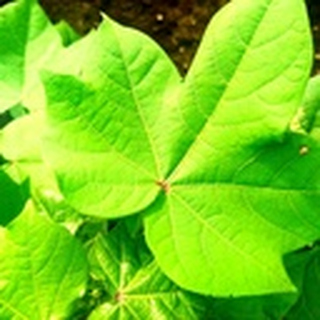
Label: healthy_cotton